Oceanside Municipal Airport

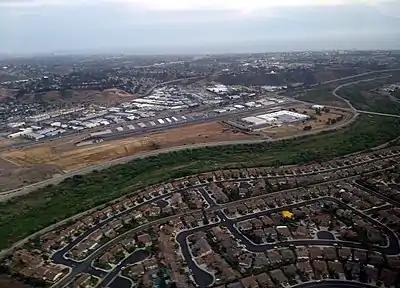
Oceanside Municipal Airport from the air

Oceanside Municipal Airport, also known as the Bob Maxwell Memorial Field , is a public airport in Oceanside, California, United States. It is located two miles (3 km) northeast of the downtown Oceanside, between California State Route 76 and the San Luis Rey River bike path. The airport covers and has one runway. It is mostly used for general aviation. The airport is operated and managed by Airport Property Ventures.